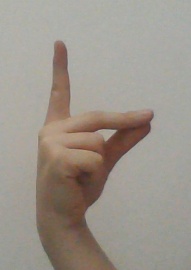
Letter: ta